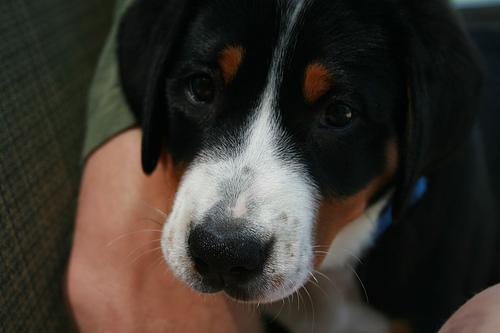
Greater_Swiss_Mountain_dog